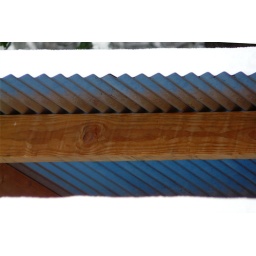
top edge of the shed roof over puppy prison with a bit of new snow